Protests against the Iraq War

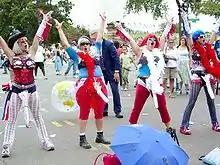
Women dressed in red, white, and blue outfits with missiles strapped around their hips do cheers in the street during the September 24 protest in Washington DC.

Protests to mark the second anniversary of start of the Iraq War were held across the world, in the U.S., United Kingdom, Canada, Central America, South America, Europe, Australia, New Zealand, Africa, Asia and the Middle East. (Some protests were also held on March 20). In Glasgow, Scotland about 1,000 people (BBC estimate) attended a rally where some of the names of people who had so-far died in the conflict were read out, along with a "name and shame" list of Scottish MPs who backed the war. Speakers included Maxine Gentle, whose soldier brother Gordon was killed in Iraq. According to a survey (mainly of the reports of organizers), it has been claimed that, across the world, over one million people marched. The protests had been called by the Anti-War Assembly of the 2005 World Social Forum an annual conference of the alternative globalization movement which took place in Porto Alegre, Brazil on 26 January – 31, and were supported by coalitions from all over the world.